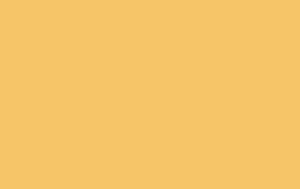
L'État de Karauli était un État princier de l'Inde de 1348 à 1948. Il était centré sur la ville de Karauli.